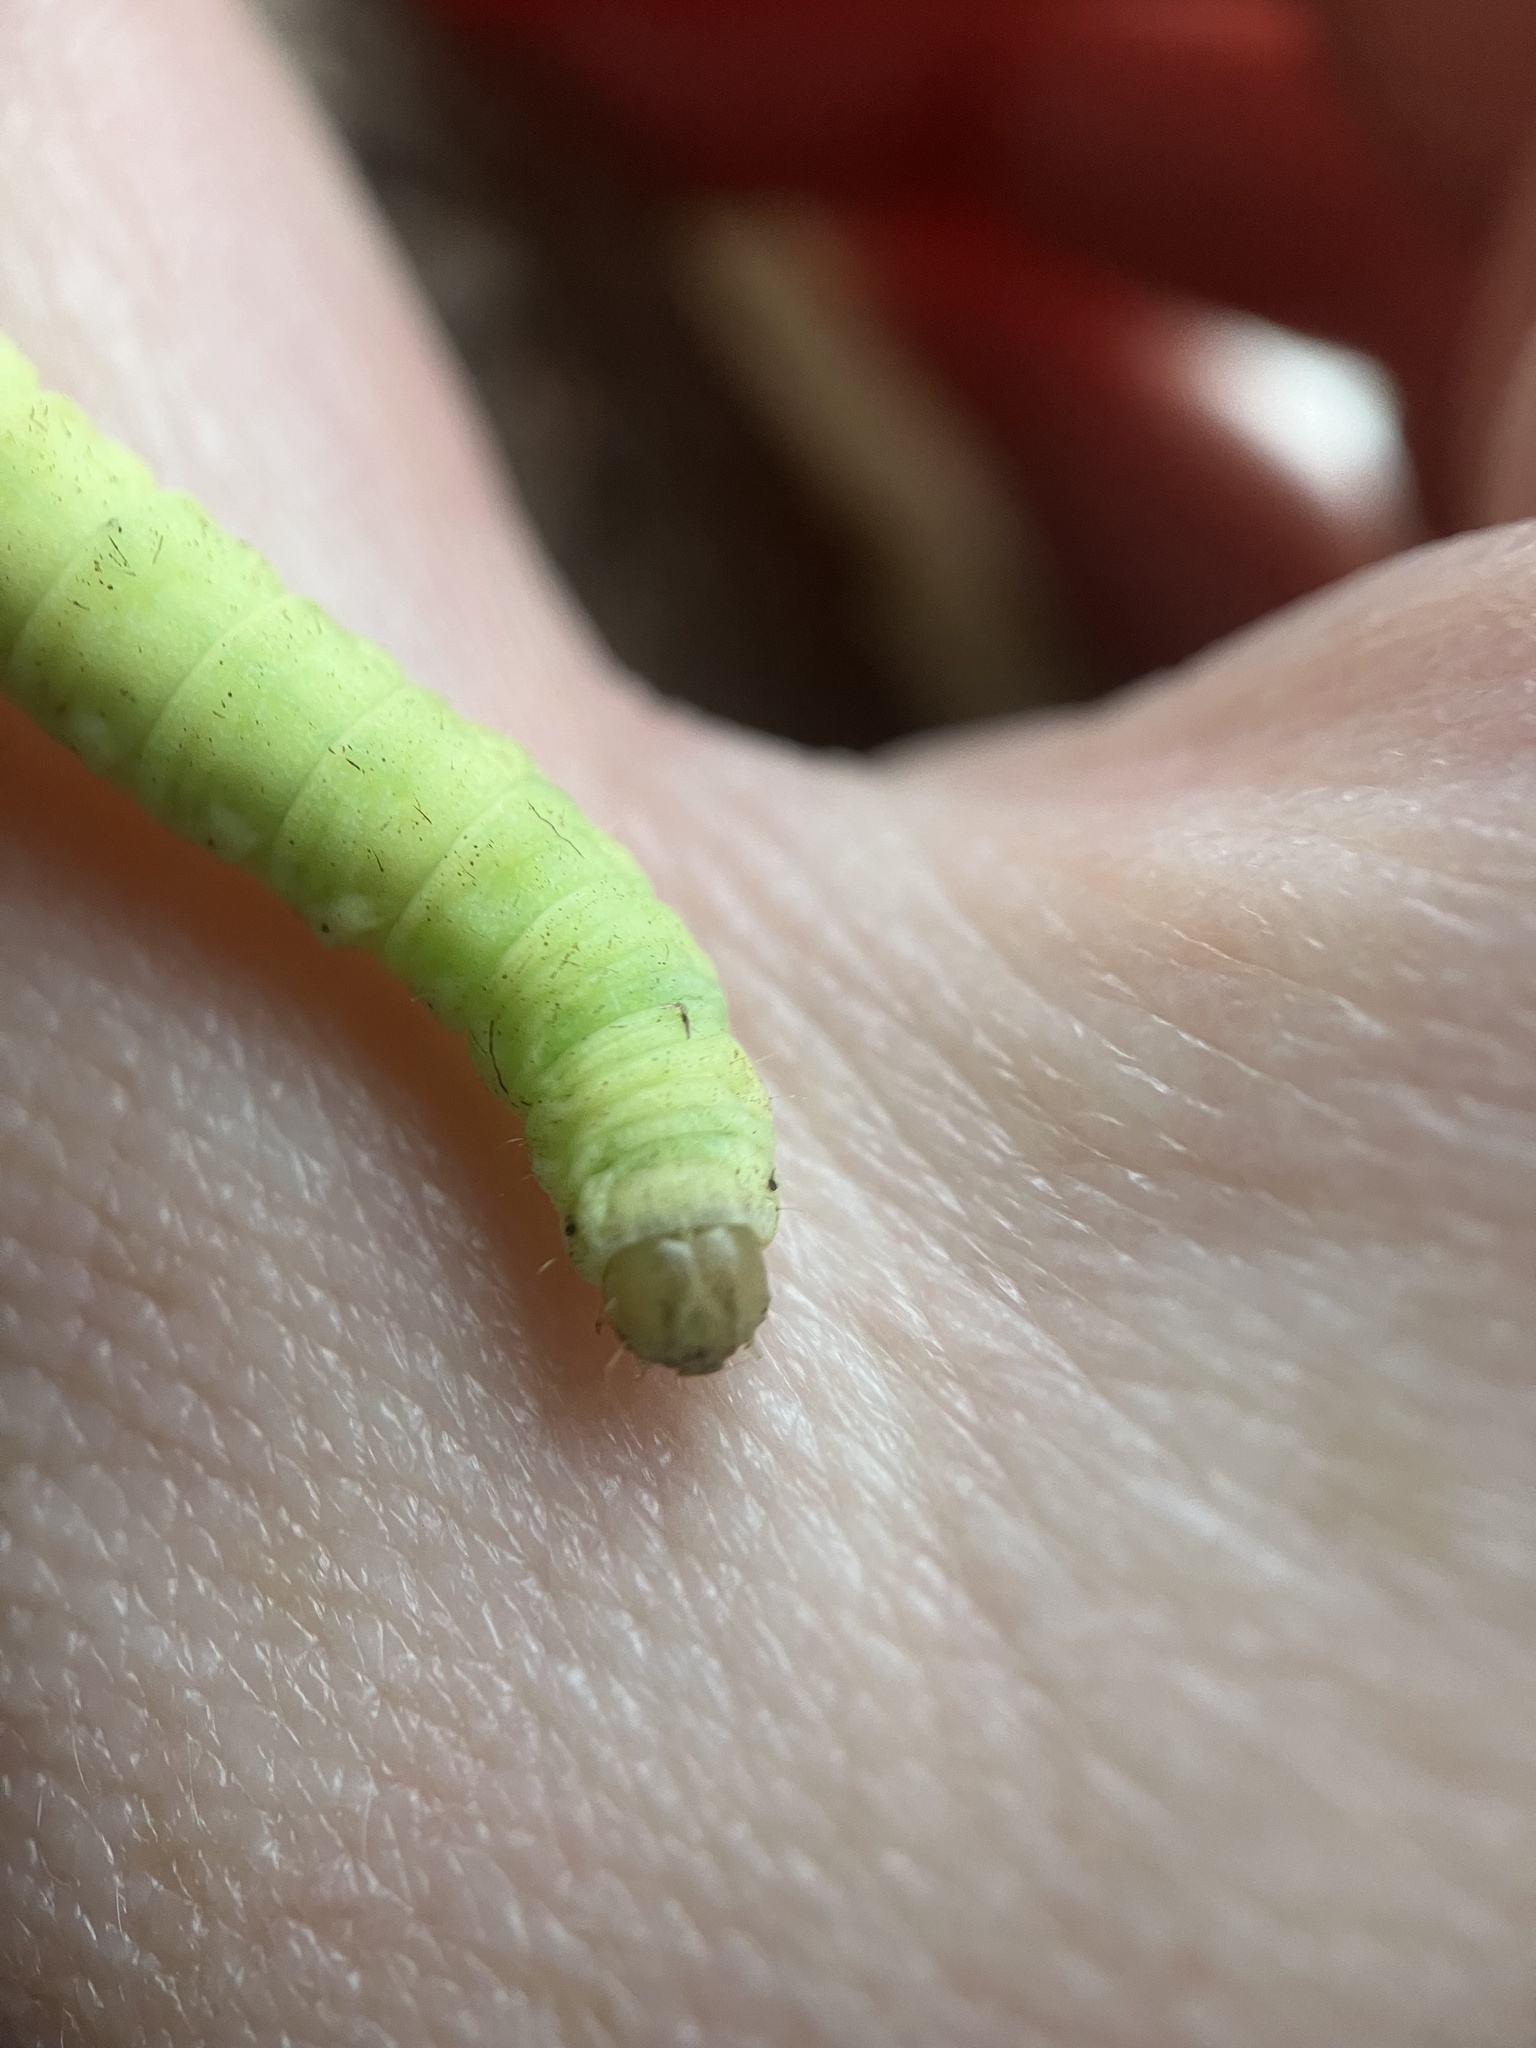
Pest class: cutworms